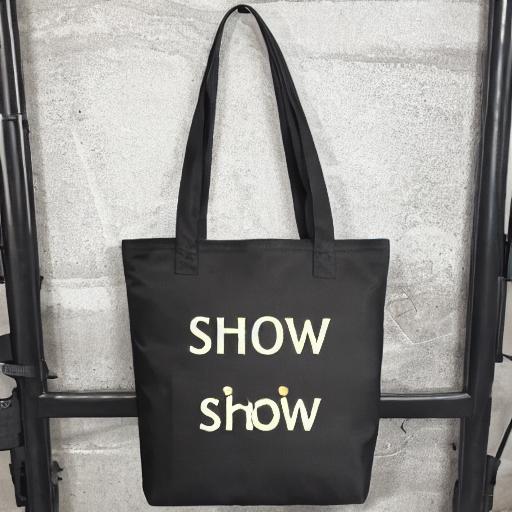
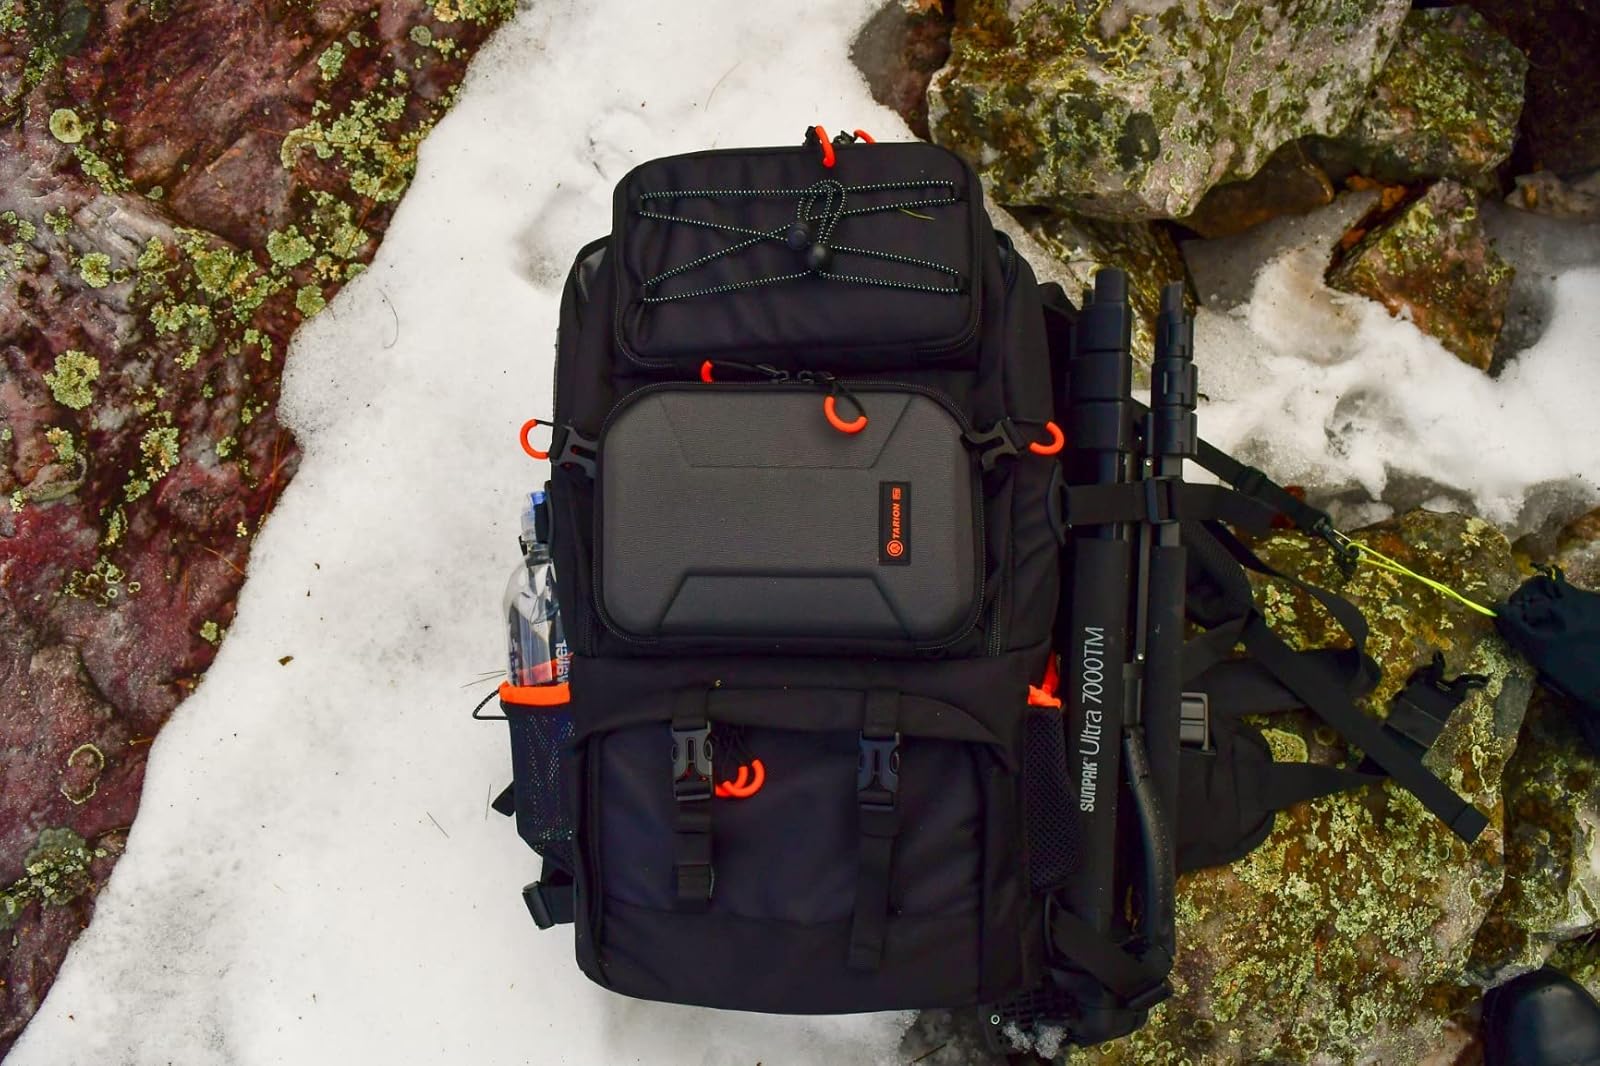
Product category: bag
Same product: no